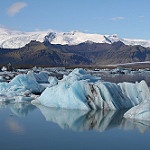
Scene: Outdoor